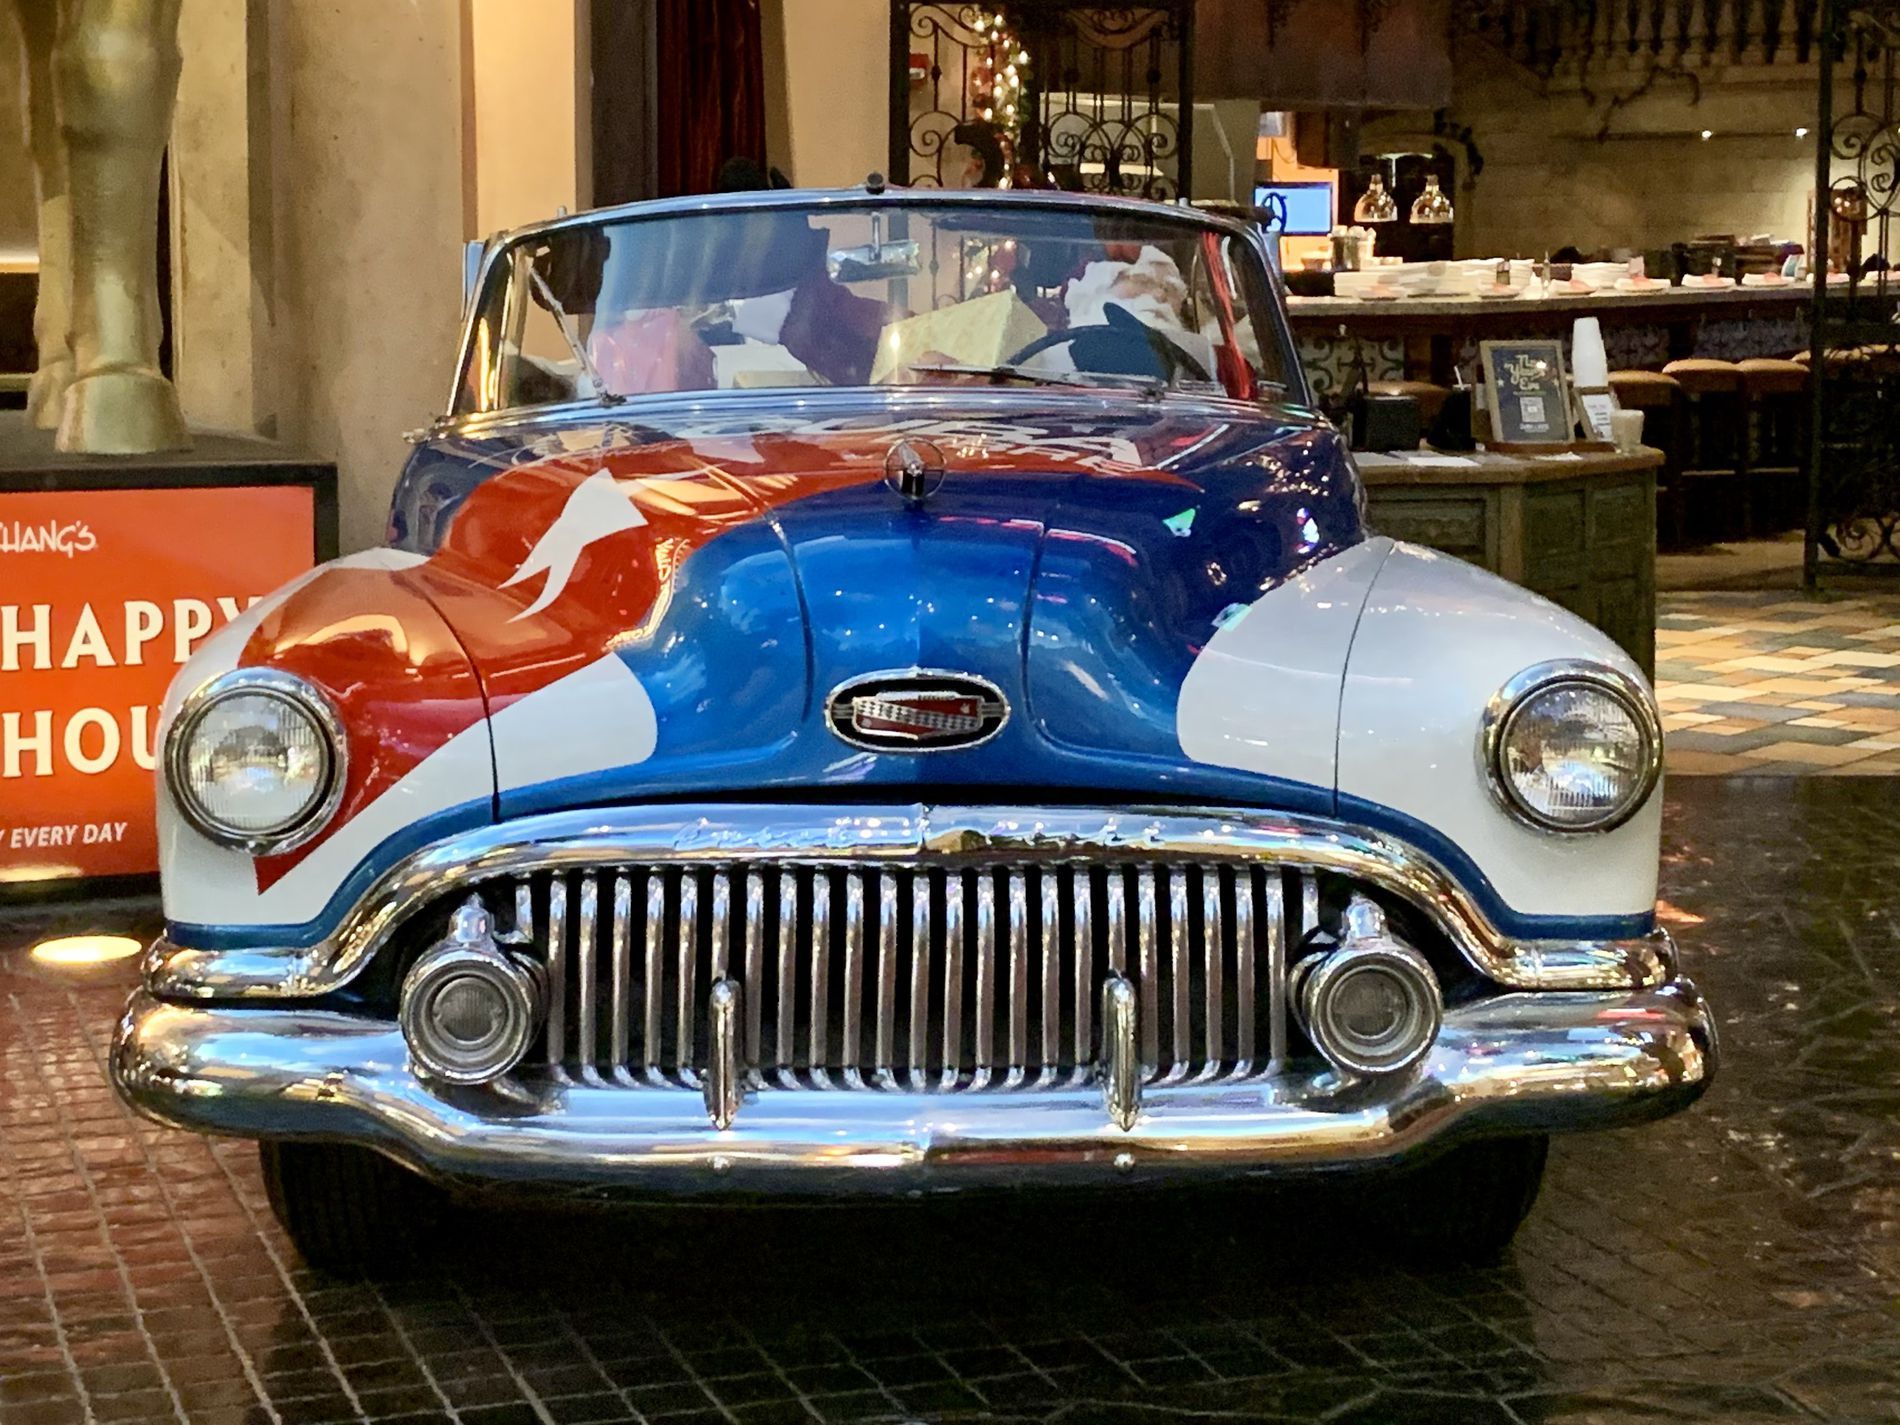
A Retro Car
An antique car in blue, red, and white is parked on the street in front of a restaurant. On the left side of the image a bright orange sign stands out. The tiled ground adds to the vintage, decorative feel.
A close up shot taken from the front, showing the whole car clearly and the restaurant in the background. The lighting is warm and slightly dim, coming from the outdoors lights behind the car, there's enough light to clearly see the car's details and colors. The mood is retro and lively.
Labels: Car, Transportation, Vehicle, Cup, Computer Hardware, Electronics, Hardware, Monitor, Screen, Adult, Female, Person, Woman, Machine, Wheel, Bumper, Headlight, Antique Car, Hot Rod, Grille, Street, Store, Statue base, Sign, restaurant, Outdoor, Outdoors
Camera: Apple iPhone XR
Lens: iPhone XR back camera 4.25mm f/1.8
Aperture: F1.8
Exposure: 1/30 sec
ISO: 500
Focal length: 4.25